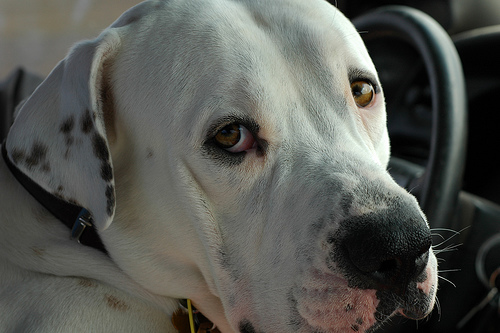
Animal: dog
Breed: american bulldog